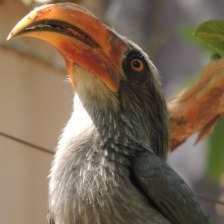
Species: MALABAR HORNBILL
Scientific name: OCYCEROS GRISEUS
ImageNet parent category: hornbill